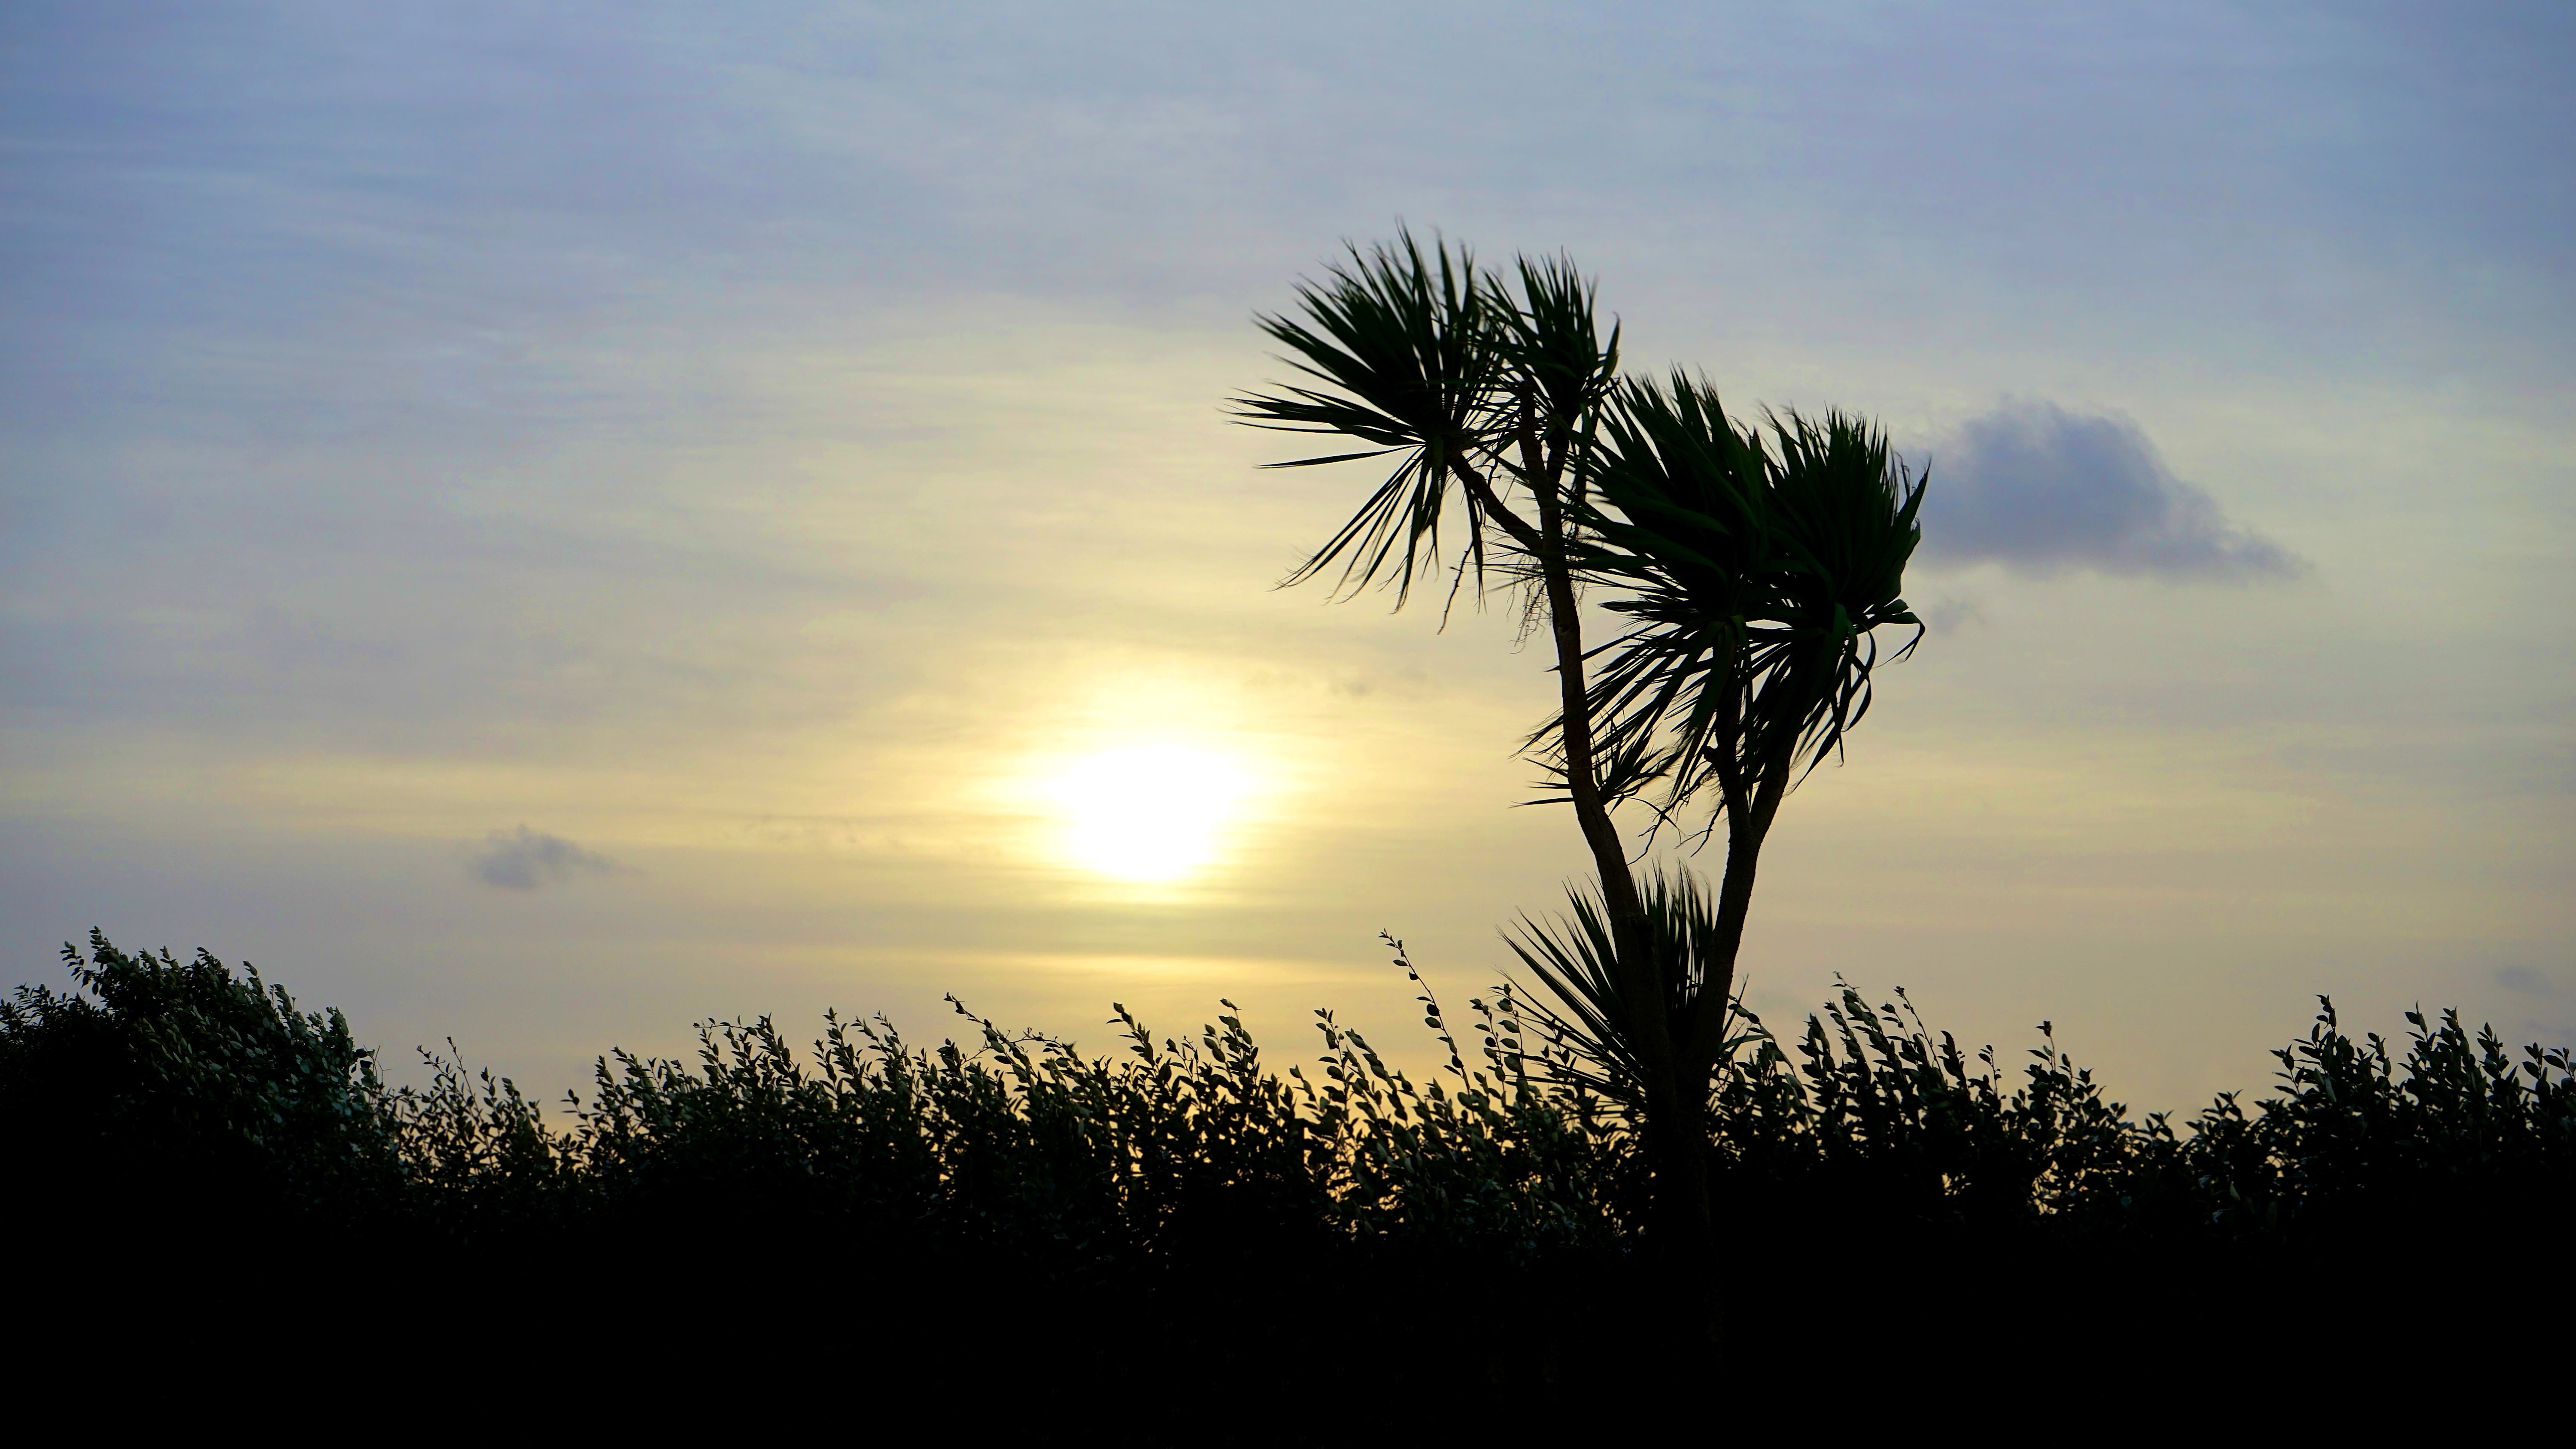
tree, nature, grass, horizon, branch, cloud, plant, sky, sun, sunrise, sunset, field, sunlight, morning, dawn, atmosphere, dusk, evening, savanna, atmospheric phenomenon, woody plant, arecales